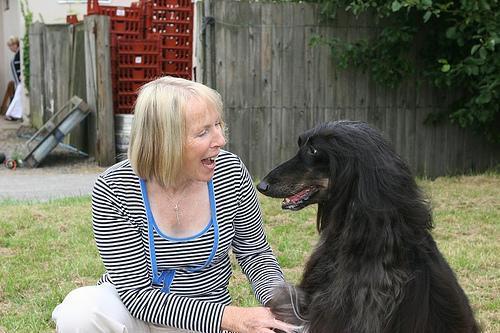
Afghan_hound